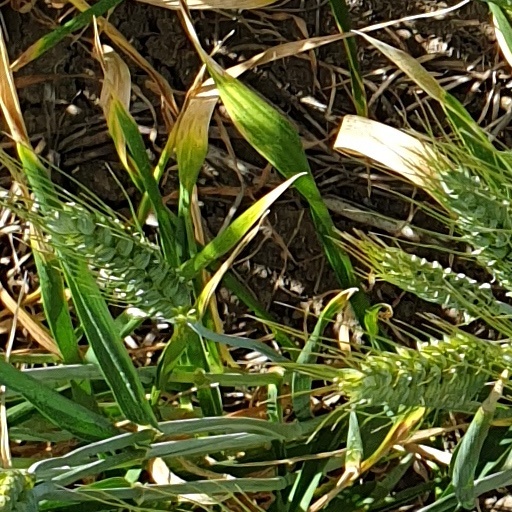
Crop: wheat